New College, Oxford

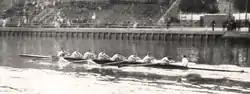
New College at the 1912 Summer Olympics

New College has launched Step-Up, a sustained contact outreach initiative which seeks to inspire students from partner schools in England and Wales to apply to Oxford and supports them to make a competitive application. The college founded the Oxford for Wales consortium, Oxford Cymru, along with Jesus College and St Catherine's College, offering support to students from state schools in Wales.